Grey's Anatomy season 2

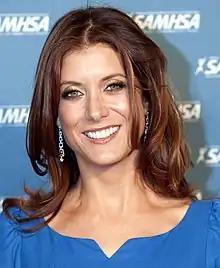
Walsh became a series regular in the seventh episode of the season, after previous appearances in a guest-star capacity.

The season includes the first episode to be written by Zoanne Clack, who would become one of the series' main writers, as well as a co-producer and executive story editor. Other writers include Kip Koenig, Blythe Robe and Elizabeth Klaviter. Executive producer Peter Horton returned to the series to direct 5 episodes for the season, after writing 2 episodes in the second season. Rob Corn directed 2 episodes, whereas Adam Davidson is credited for writing 3 episodes, his last ones in the series. Among the other directors are Wendey Stanzler, Mark Tinker, Jeff Melman, Jessica Yu, Lesli Linka Glatter, Michael Dinner, Dan Minahan, David Paymer, Julie Anne Robinson, Tricia Brock, and Seith Mann. Danny Lux continued his position as the main music composer for the series, while Herbert Davis, Tim Suhrstedt and Adam Kane served as the season's cinematography directors. Susan Vaill and Edward Ornelas resumed their positions as editors, joined by Briana London, who left the series after 9 episodes. Linda Lowy and John Brace, responsible for the casting since the beginning of the series, returned as casting team members. After the departure of Laurence Bennett, the production design team was taken over by Donald Lee Harris, with Amy B. Ancona and Brandee Dell'Aringa joining for 10 episodes each.